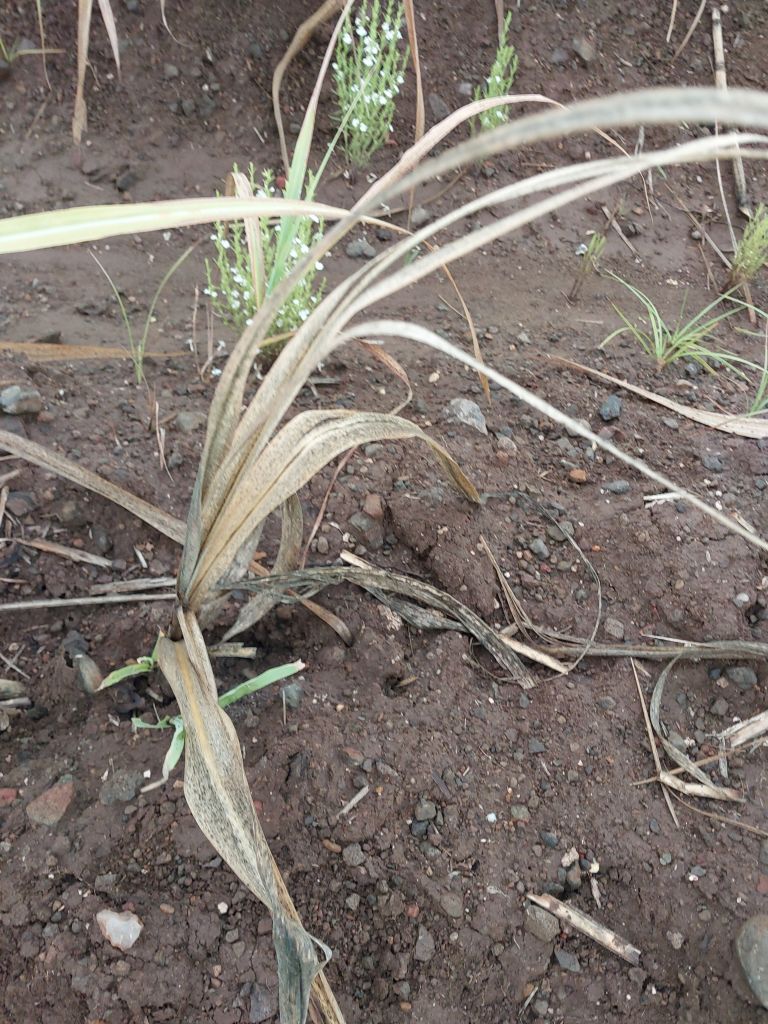
Label: Sett Rot